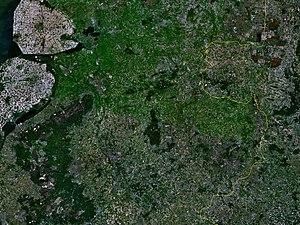
L'Overijssel est une province des Pays-Bas, située à l'est du pays. Son chef-lieu est Zwolle. La rivière de l'IJssel, dont elle tire son nom, forme en grande partie la frontière naturelle avec la province de la Gueldre.